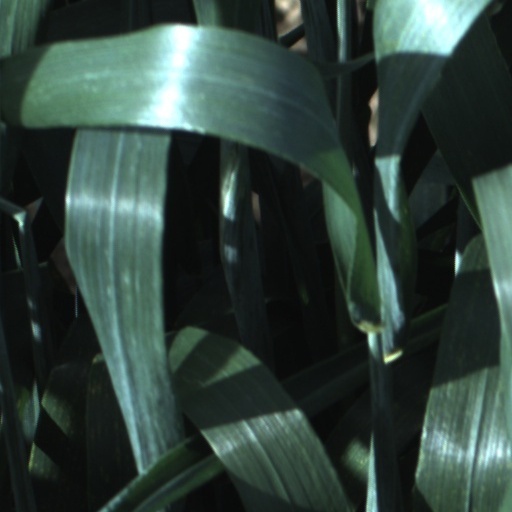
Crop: wheat